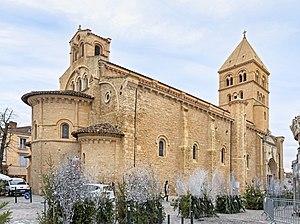
La liste des églises de la Haute-Garonne recense de manière exhaustive les églises situées dans le département français de la Haute-Garonne.
La collégiale Saint-Pierre et Saint-Gaudens est l'église principale de la ville de Saint-Gaudens. C'est un des édifices représentatifs de l'art roman dans cette région.
Saint-Gaudens est une commune française située dans le département de la Haute-Garonne, dont elle est sous-préfecture, en région Occitanie.